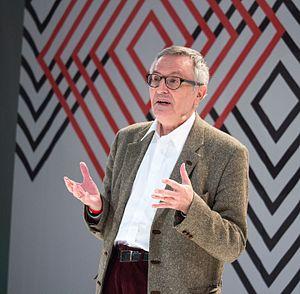
John N. Gray, né le 17 avril 1948 à South Shields dans le comté de Tyne and Wear, est un philosophe et essayiste britannique. Ancien titulaire de la chaire de philosophie européenne à la London School of Economics, il se consacre désormais à l'écriture.